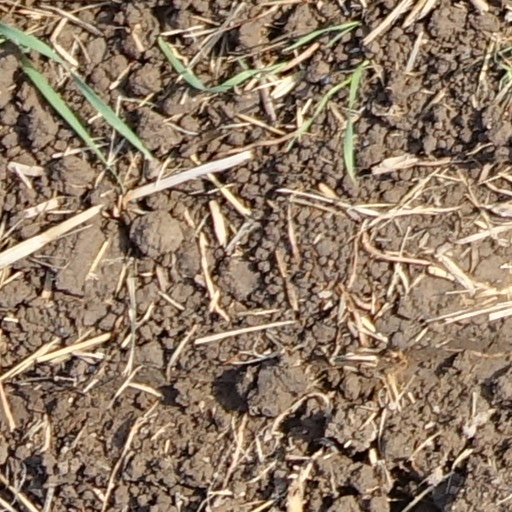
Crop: wheat